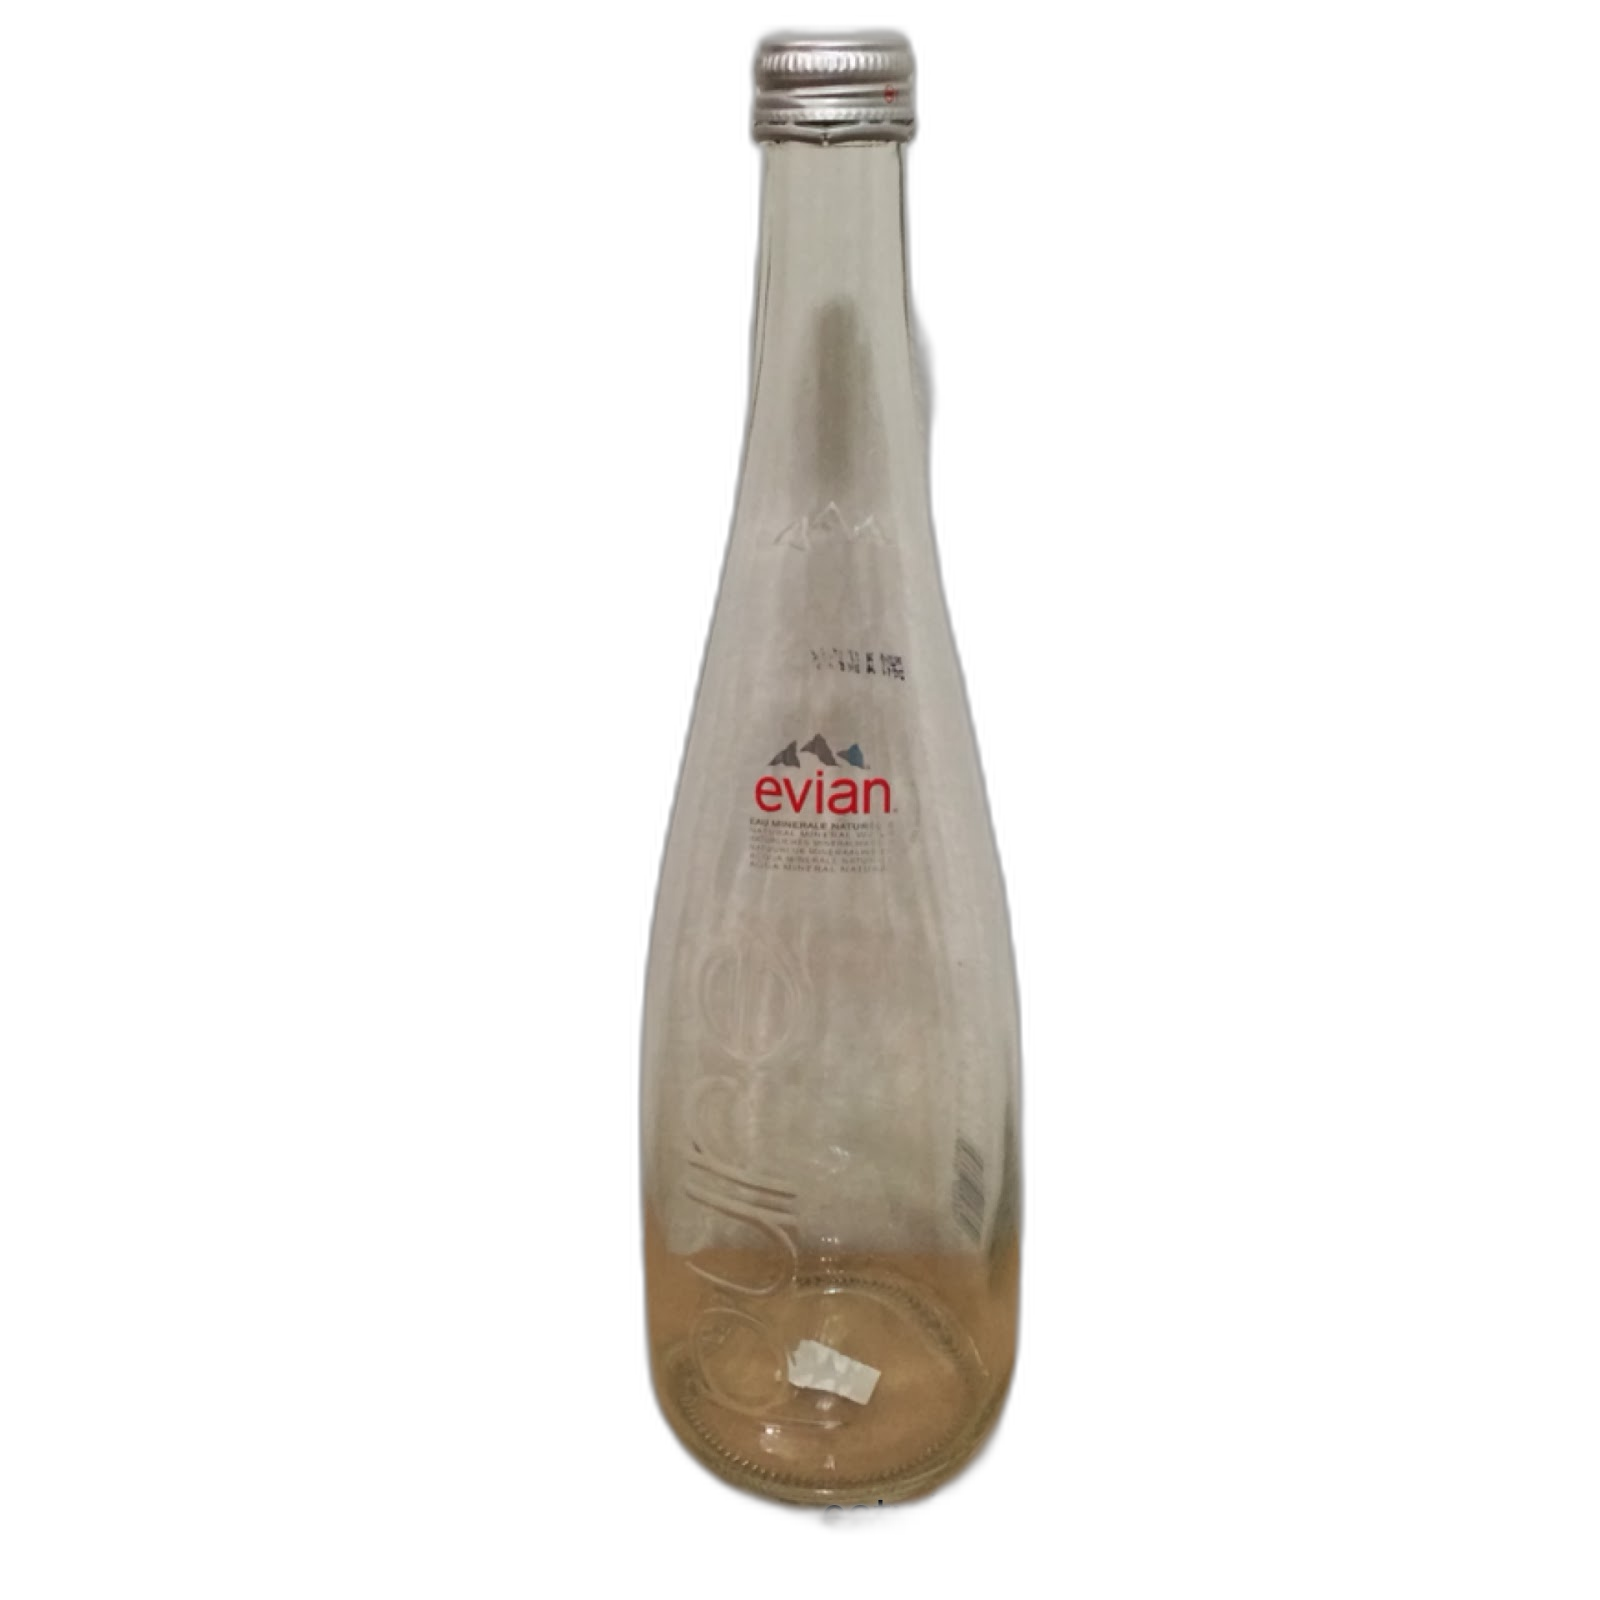
Waste category: glass